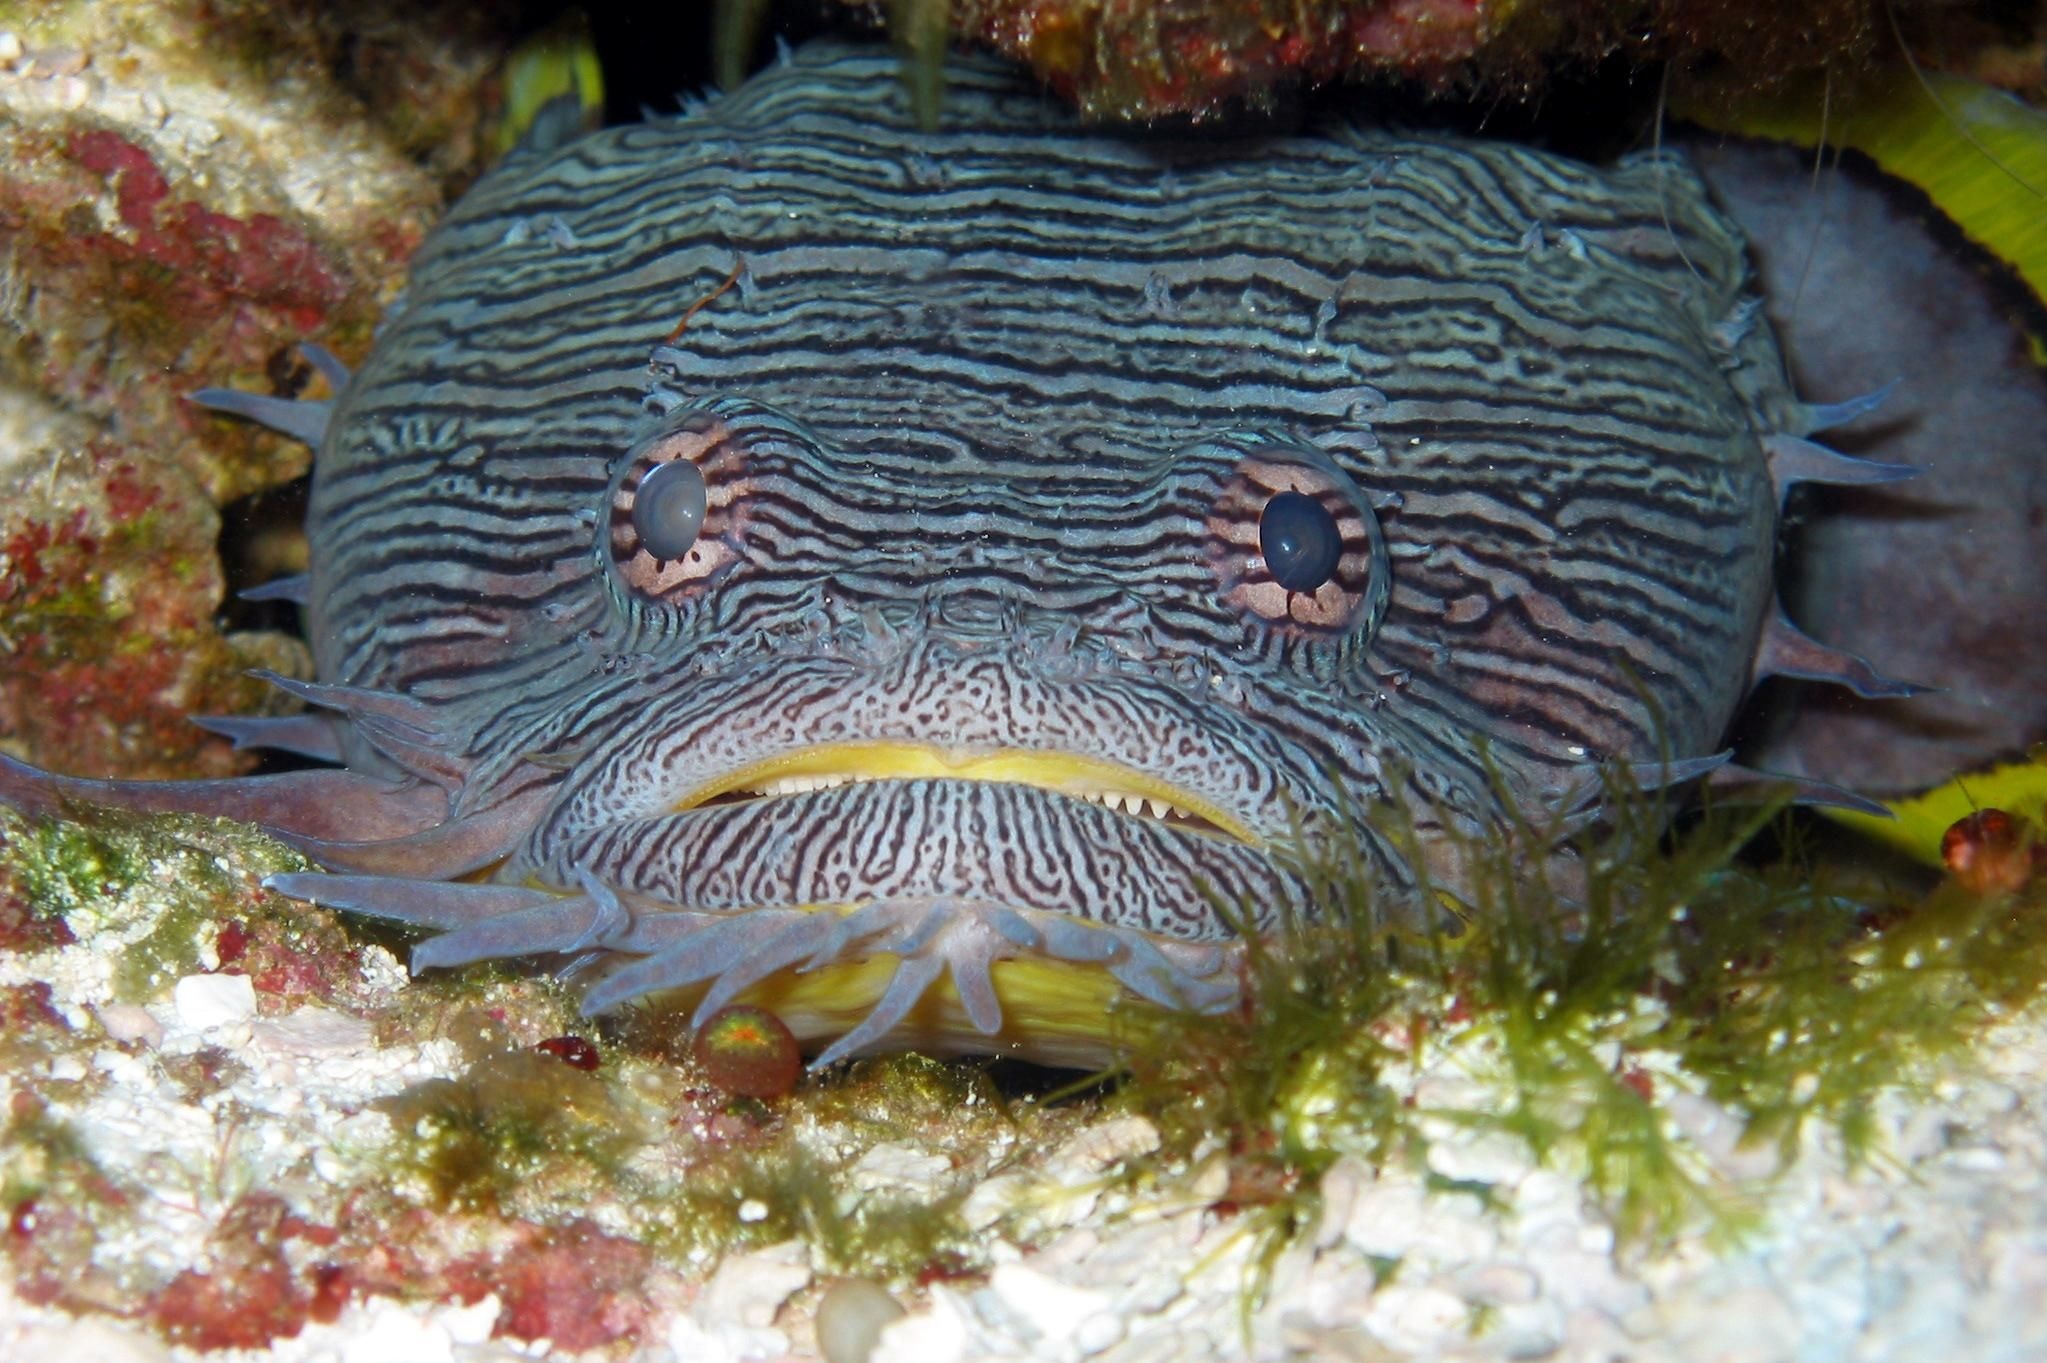
underwater, biology, fish, fauna, coral, coral reef, invertebrate, reef, animals, fishes, splendid, sea anemone, marine biology, coral reef fish, toadfish